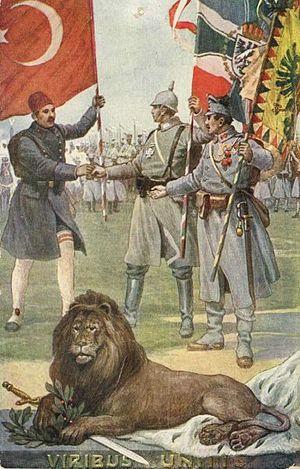
Le terme de Weltpolitik de Guillaume II - traduit littéralement par « Politique mondiale de Guillaume II » - désigne la politique étrangère de l'empereur allemand Guillaume II, dernier Kaiser, au pouvoir du 15 juin 1888 au 9 novembre 1918.
La Quadruplice ou Empires centraux désigne le bloc d'alliances mis en place autour de l'Empire allemand durant la Première Guerre mondiale, entre l'intervention de la Bulgarie dans le conflit à partir du 5 octobre 1915 et le retrait de ce royaume le 29 septembre 1918, date de la signature par les Bulgares défaits de l'armistice de Thessalonique. Cette alliance — composée du Reich impérial, de l'Empire austro-hongrois, de l'Empire ottoman et du royaume de Bulgarie — laborieusement constituée à partir du déclenchement de la Première Guerre mondiale, démontre rapidement son efficacité, mais aussi sa vulnérabilité en donnant au Reich, son principal animateur, un poids prépondérant, fatal à long terme, en dépit de l'égalité théorique entre les quatre monarchies qui la composent. De plus, ce groupe d'alliance demeure fragilisé par les rivalités qui peuvent exister entre les différents partenaires du Reich, tandis que les responsables allemands se montrent dans l'incapacité d'opérer des choix clairs dans les rivalités qui apparaissent entre leurs alliés.